Sport in the United Kingdom

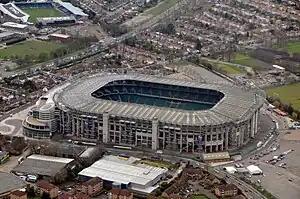
Aerial view of Twickenham Stadium

England, Scotland, Wales and Ireland (Northern and The Republic combined together) all field separate teams and are collectively known as the Home Nations. All four teams are among the top ten in global rugby union. The Six Nations Championship played between the Home Nations, Italy and France is the premier international tournament in the northern hemisphere. The Triple Crown is awarded to any of the Home Nations who beats the other three in that tournament. Games are also often played against the "Southern Hemisphere" quartet of South Africa, Australia, New Zealand, and Argentina—as well as other rugby playing countries. England won the 2003 Rugby World Cup, the first victory in the competition by a British team (or, for that matter, any Northern Hemisphere country), and were runners-up to Australia in 1991 and South Africa in both 2007 and 2019 (the latter of which came after a convincing win against the All-Blacks in England's semi-final). In 1987, Wales achieved a best of third place and in 1991, Scotland a best of fourth place. Ireland has not progressed beyond the quarter finals. England (1991) and Wales (1999) have both hosted the Rugby World Cup in conjunction with the other Home Nations. In 2015, England hosted the Rugby World Cup; however, some games were played in Wales.